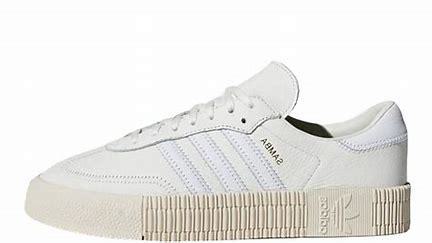
Brand: adidas
Model: Sambarose Skate